North American P-51 Mustang variants

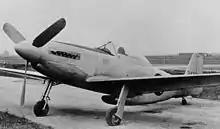
North American XP-51F

Following combat experience the P-51D series introduced a "teardrop", or "bubble", canopy to rectify problems with poor visibility to the rear of the aircraft. In the United States, new moulding techniques had been developed to form streamlined nose transparencies for bombers. North American designed a new streamlined plexiglass canopy for the P-51B which was later developed into the teardrop shaped bubble canopy. In late 1942, the tenth production P-51B-1-NA was removed from the assembly lines. From the windshield aft the fuselage was redesigned by cutting down the rear fuselage formers to the same height as those forward of the cockpit; the new shape faired in to the vertical tail unit. A new simpler style of windscreen, with an angled bullet-resistant windscreen mounted on two flat side pieces improved the forward view while the new canopy resulted in exceptional all-round visibility. Wind tunnel tests of a wooden model confirmed that the aerodynamics were sound.